Princess Louise Fusiliers

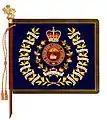
Regimental colour

The Princess Louise Fusiliers have been awarded 17 battle honours since the unit's inception in 1869.